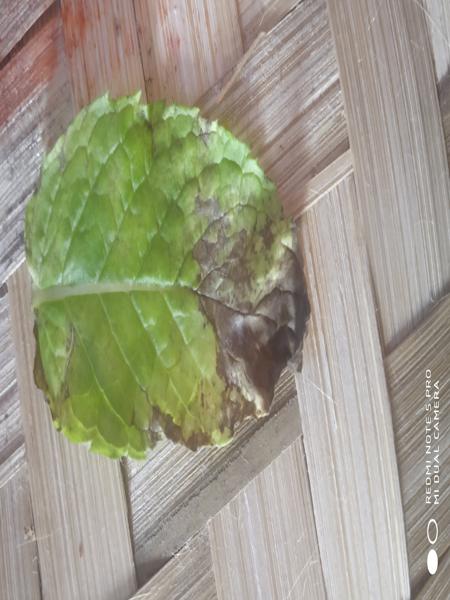
Plant: Mint